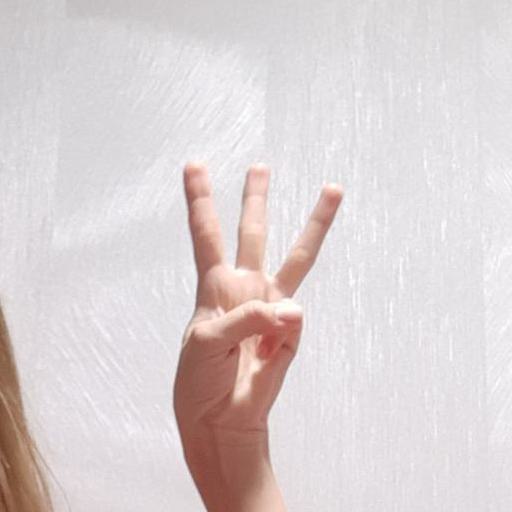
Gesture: three